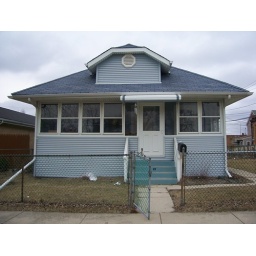
Part of the pictures of things in my life per day thing. This is my house it are blue